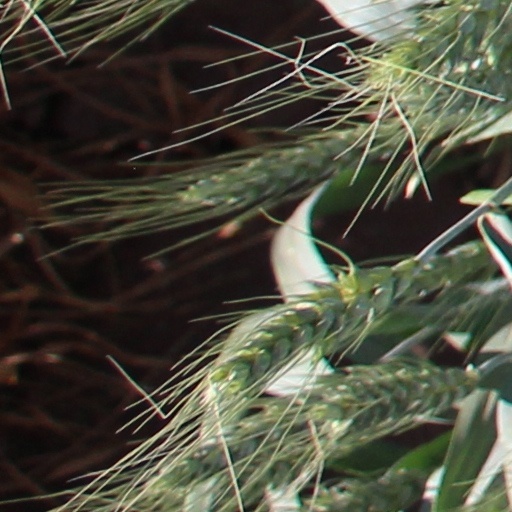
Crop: wheat